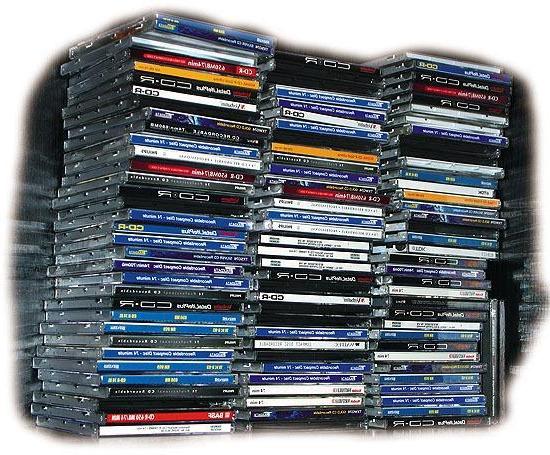
Label: not_food